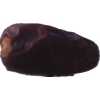
Label: dates